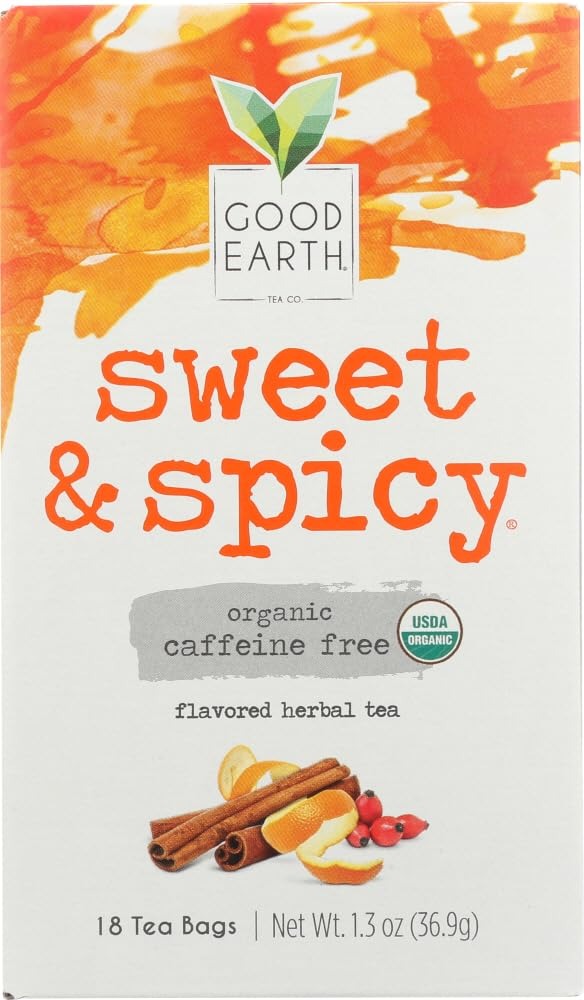
Item Name: Good Earth Tea Co. Good Earth Teas Organic Sweet and Spicy Caffeine Free
Bullet Point: During the summer months products may arrive warm but Amazon stores and ships products in accordance with manufacturers' recommendations, when provided.
Value: nan
Unit: None

Price: 25.95